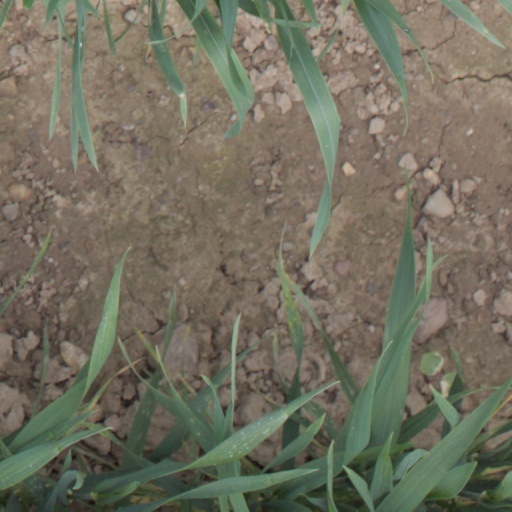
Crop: wheat